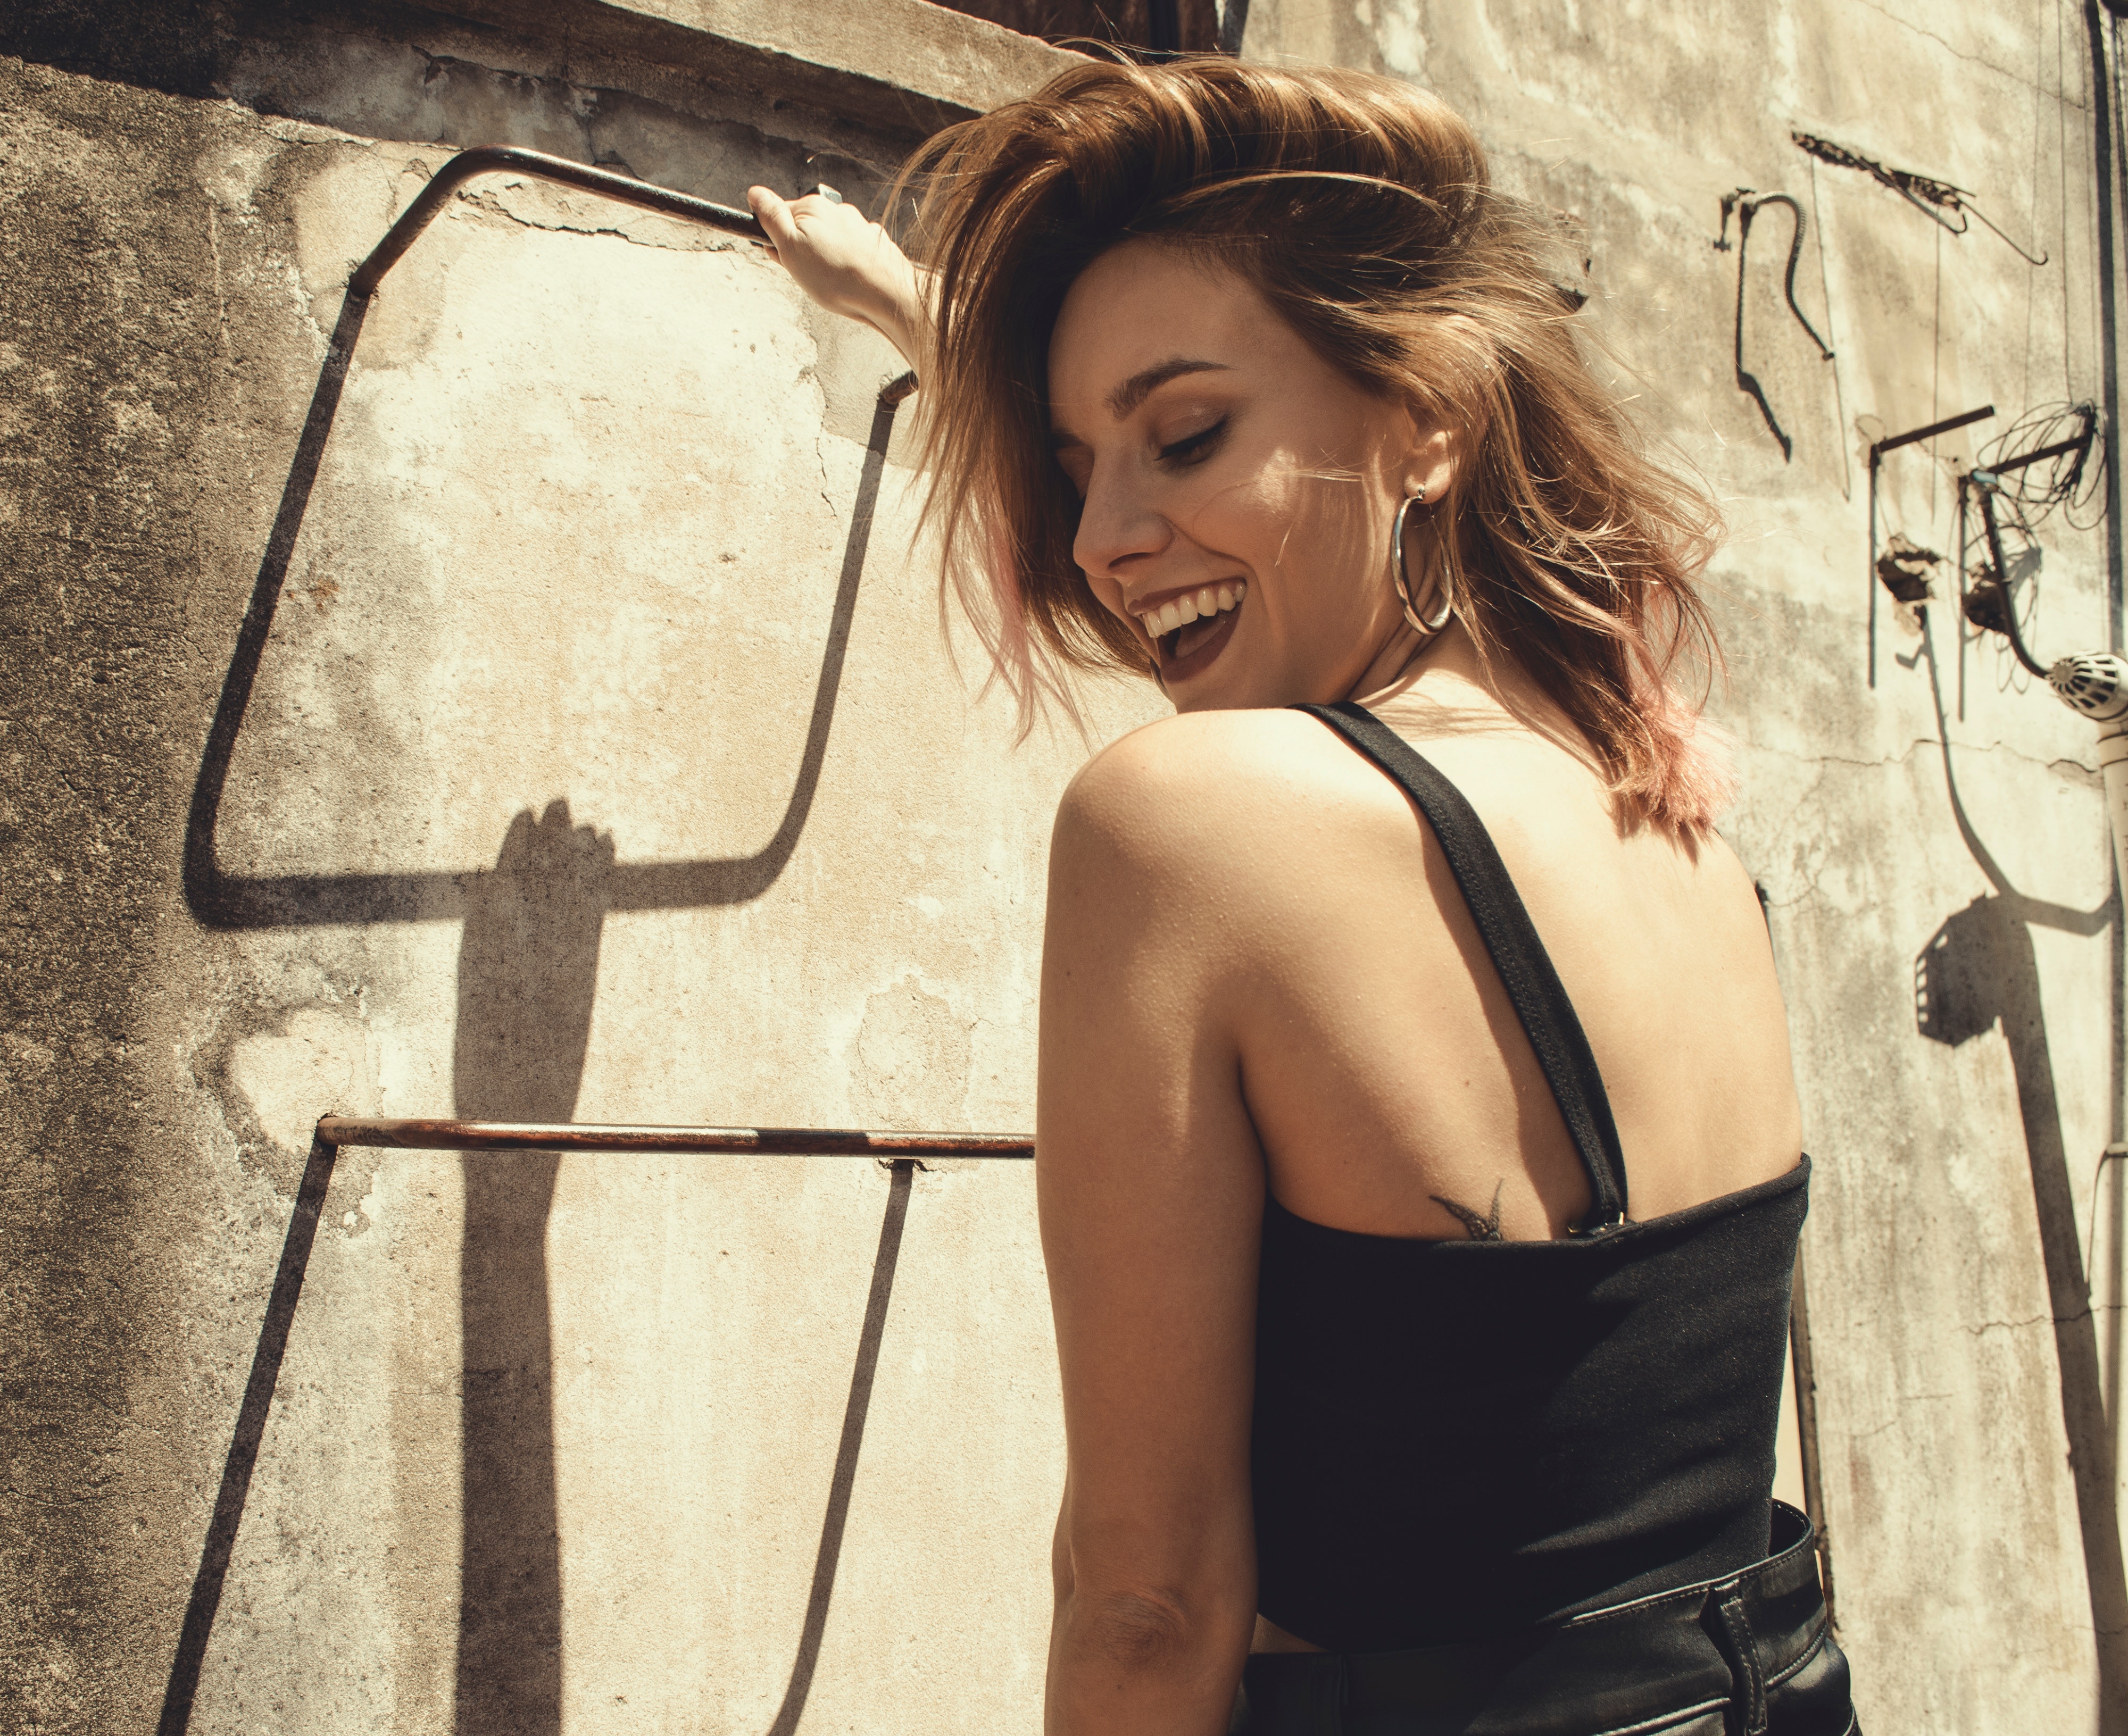
hair, shoulder, beauty, photo shoot, blond, fashion, wall, eye, model, arm, photography, lip, cool, long hair, smile, neck, brown hair, dress, top, fashion accessory, waist, style